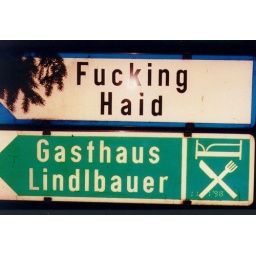
This is a road sign we saw while driving in Austria. Fucking and Haid are two different towns.